Hanover, Pennsylvania

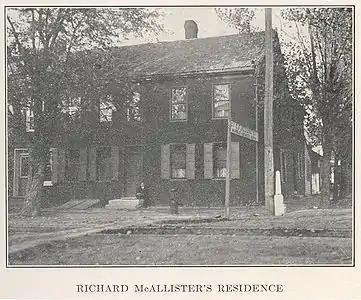
Richard McAllister's residence

In 1727, John Digges, an Irish nobleman of Prince George's County, Maryland, obtained a grant of of land where Hanover is now located from Charles Calvert, 5th Baron Baltimore. The area was called Digges Choice, and in 1730, a group of Catholics started the settlement that became known as the Conewego Settlement. Settlers from both Maryland and Pennsylvania began moving into the area in the 1730s. At this time, Maryland and Pennsylvania did not agree on the northern border of Maryland and the southern border of Pennsylvania, and the area that is now Hanover was in the disputed area claimed by both states. This led to numerous disputes about property ownership from the 1730s until 1760. The dispute was settled when Maryland and Pennsylvania hired British expert surveyors Charles Mason and Jeremiah Dixon to survey what became known as the Mason–Dixon Line. This line was surveyed between 1763 and 1767, and put an end to decades of disputes over rights and ownership.